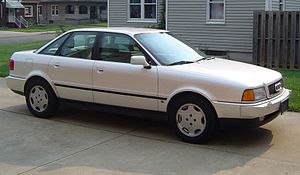
Audi 80 B4 / Nordamerikansk version
USA-udgaven af Audi 80 B4 (Audi 90, 1993)
Audi 80 B4 var en bilmodel fra Audi, som blev introduceret i september 1991 som den fjerde og sidste generation af den siden 1972 byggede modelserie Audi 80. Modellen var baseret på den i 1986 introducerede Audi 80 B3, som i forbindelse med modelskiftet blev kraftigt modificeret. For første gang kunne modellen også fås med V6-motor.